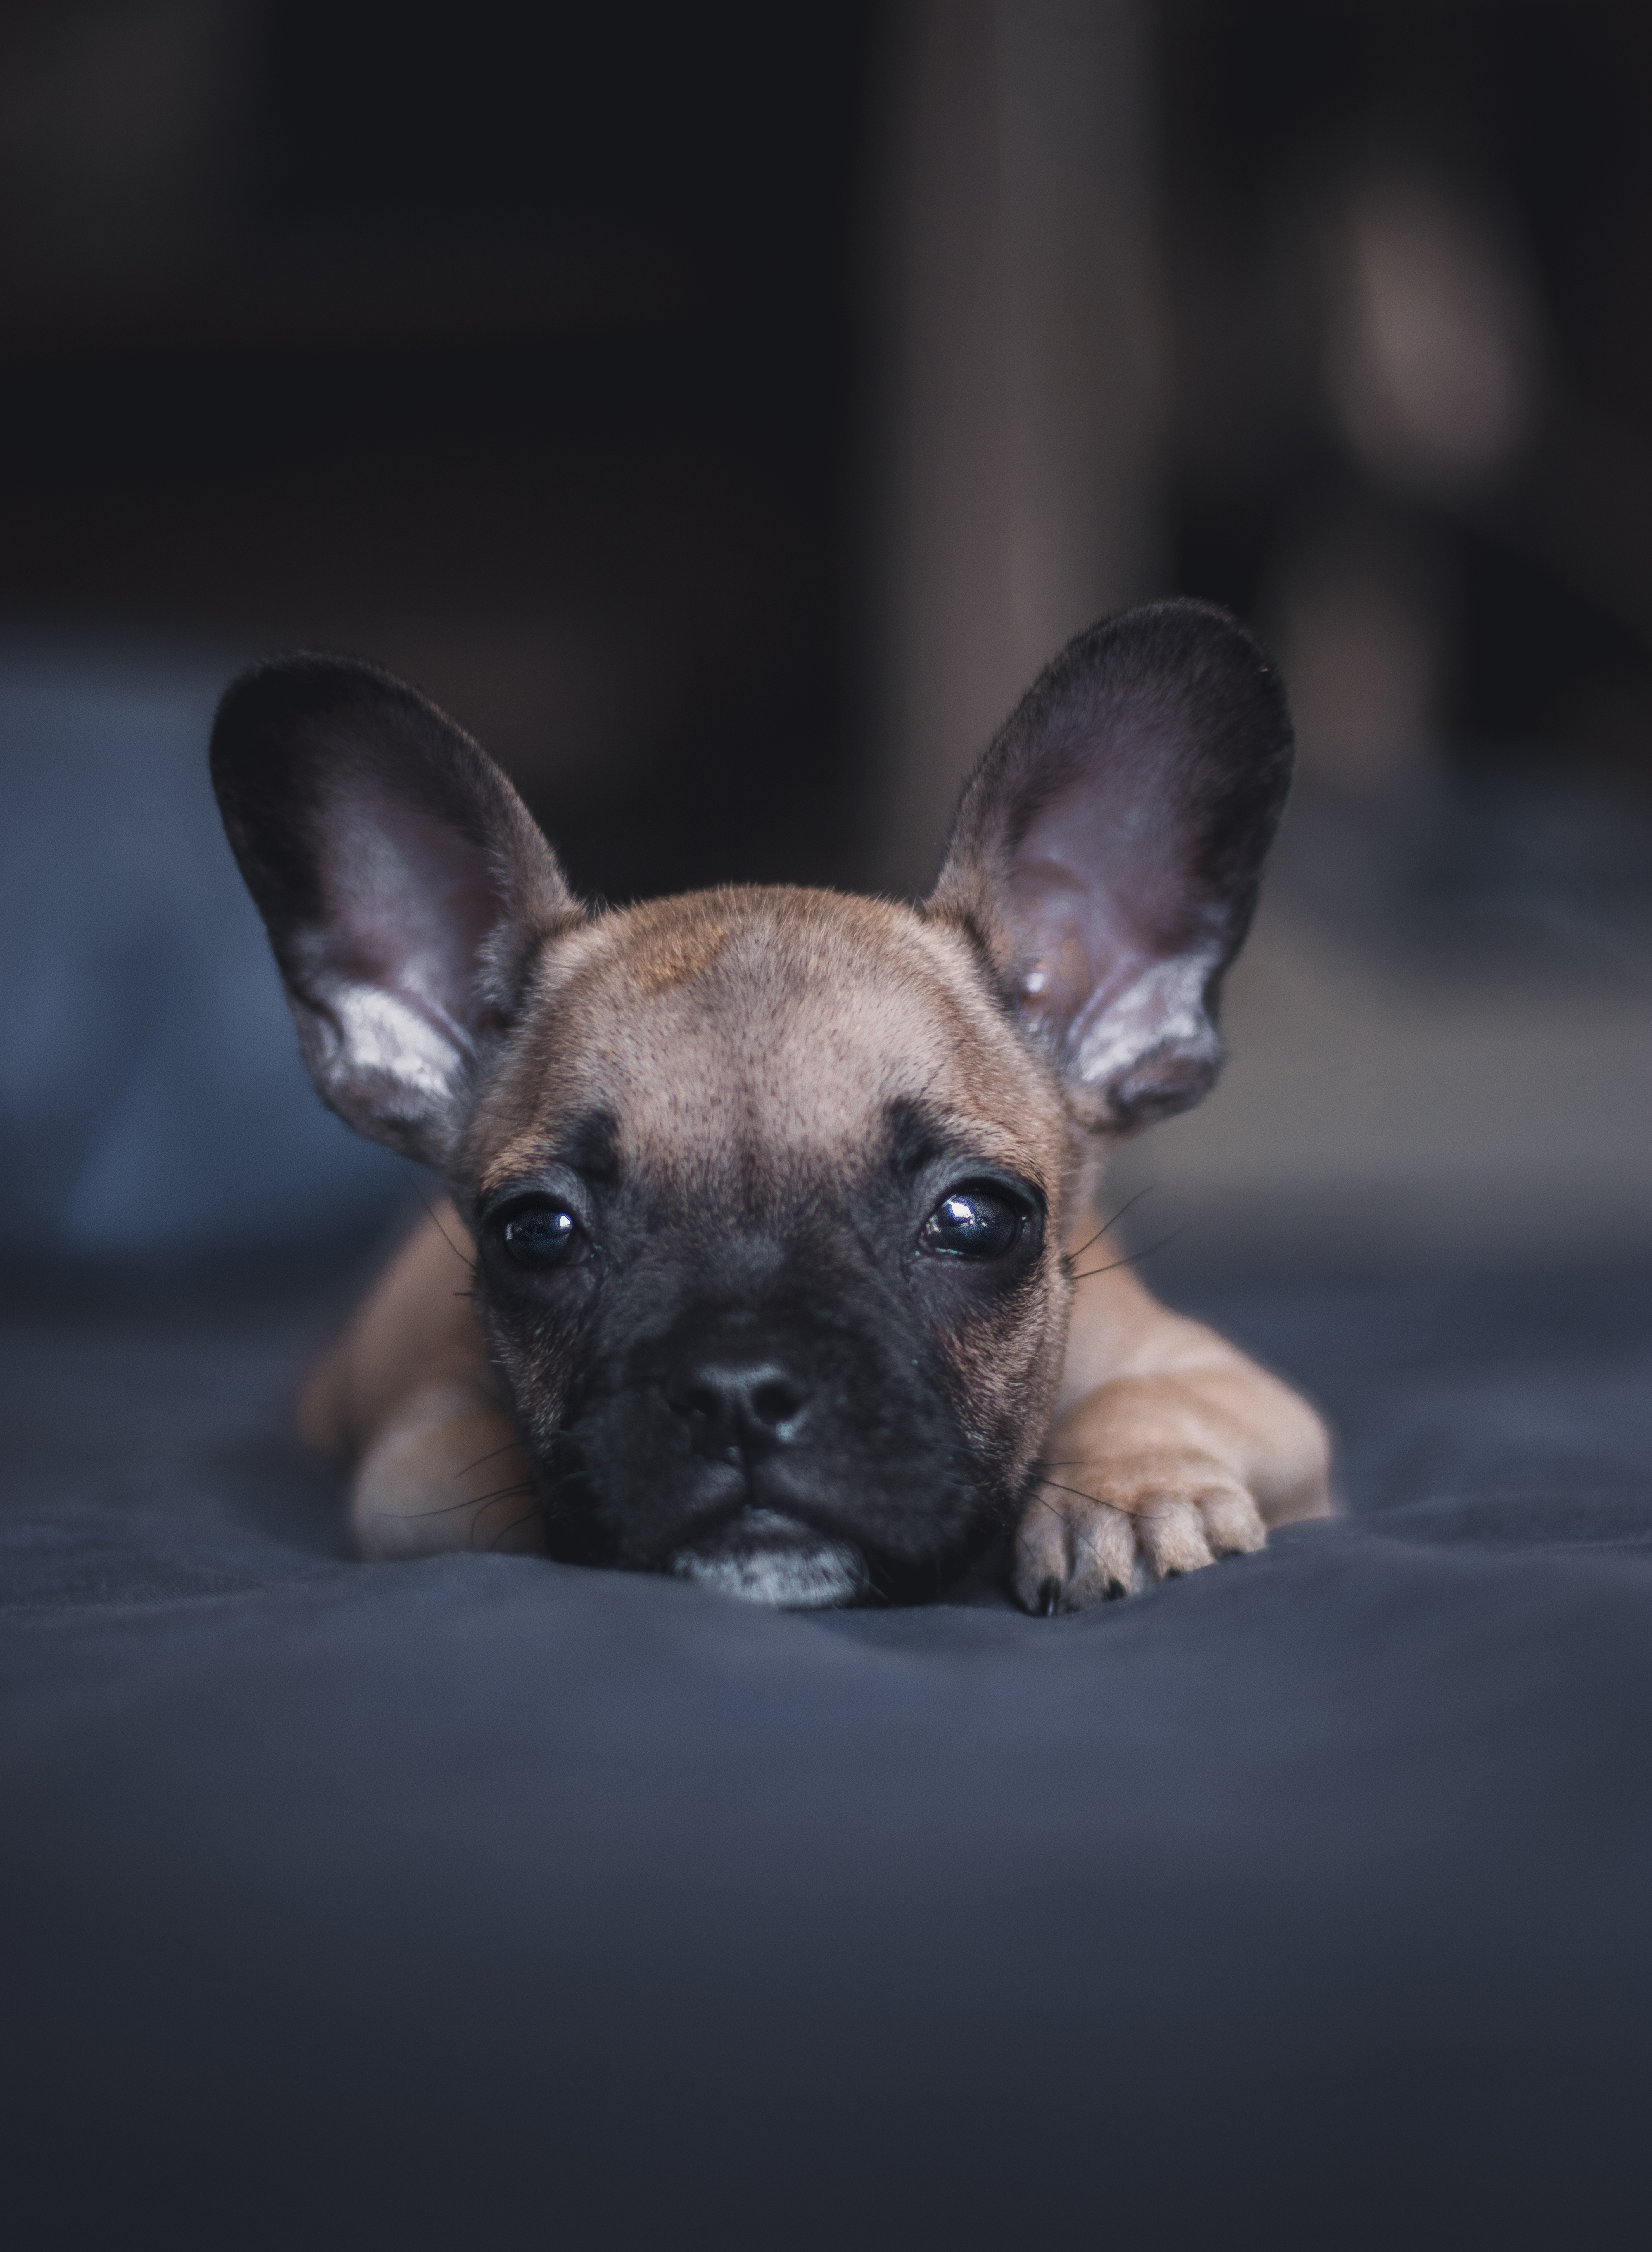
mammal, dog, vertebrate, dog breed, canidae, puppy, snout, french bulldog, carnivore, fawn, non sporting group, whiskers, ear